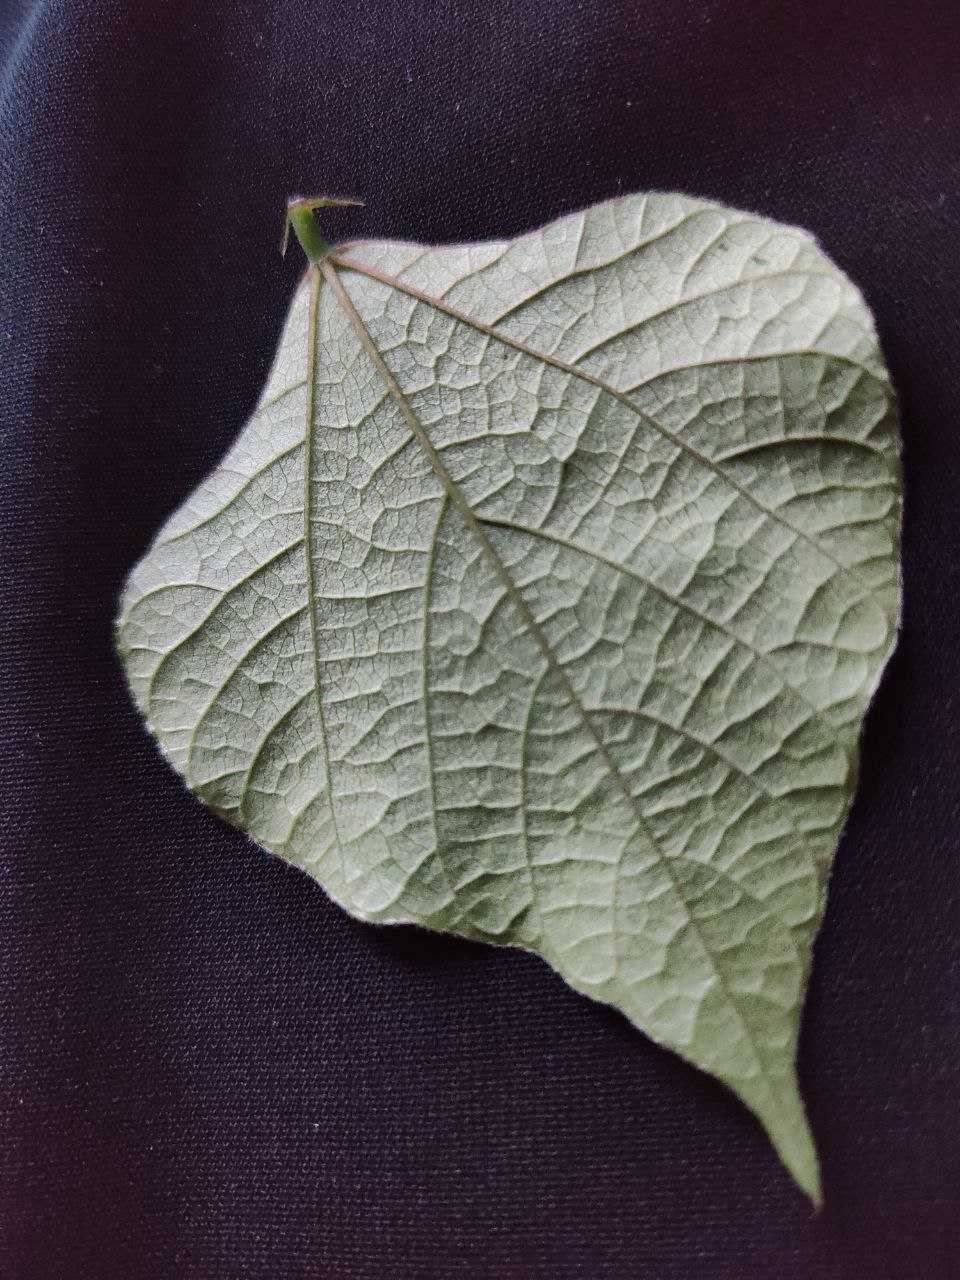
Crop: bean
Leaf condition: Fresh Leaf